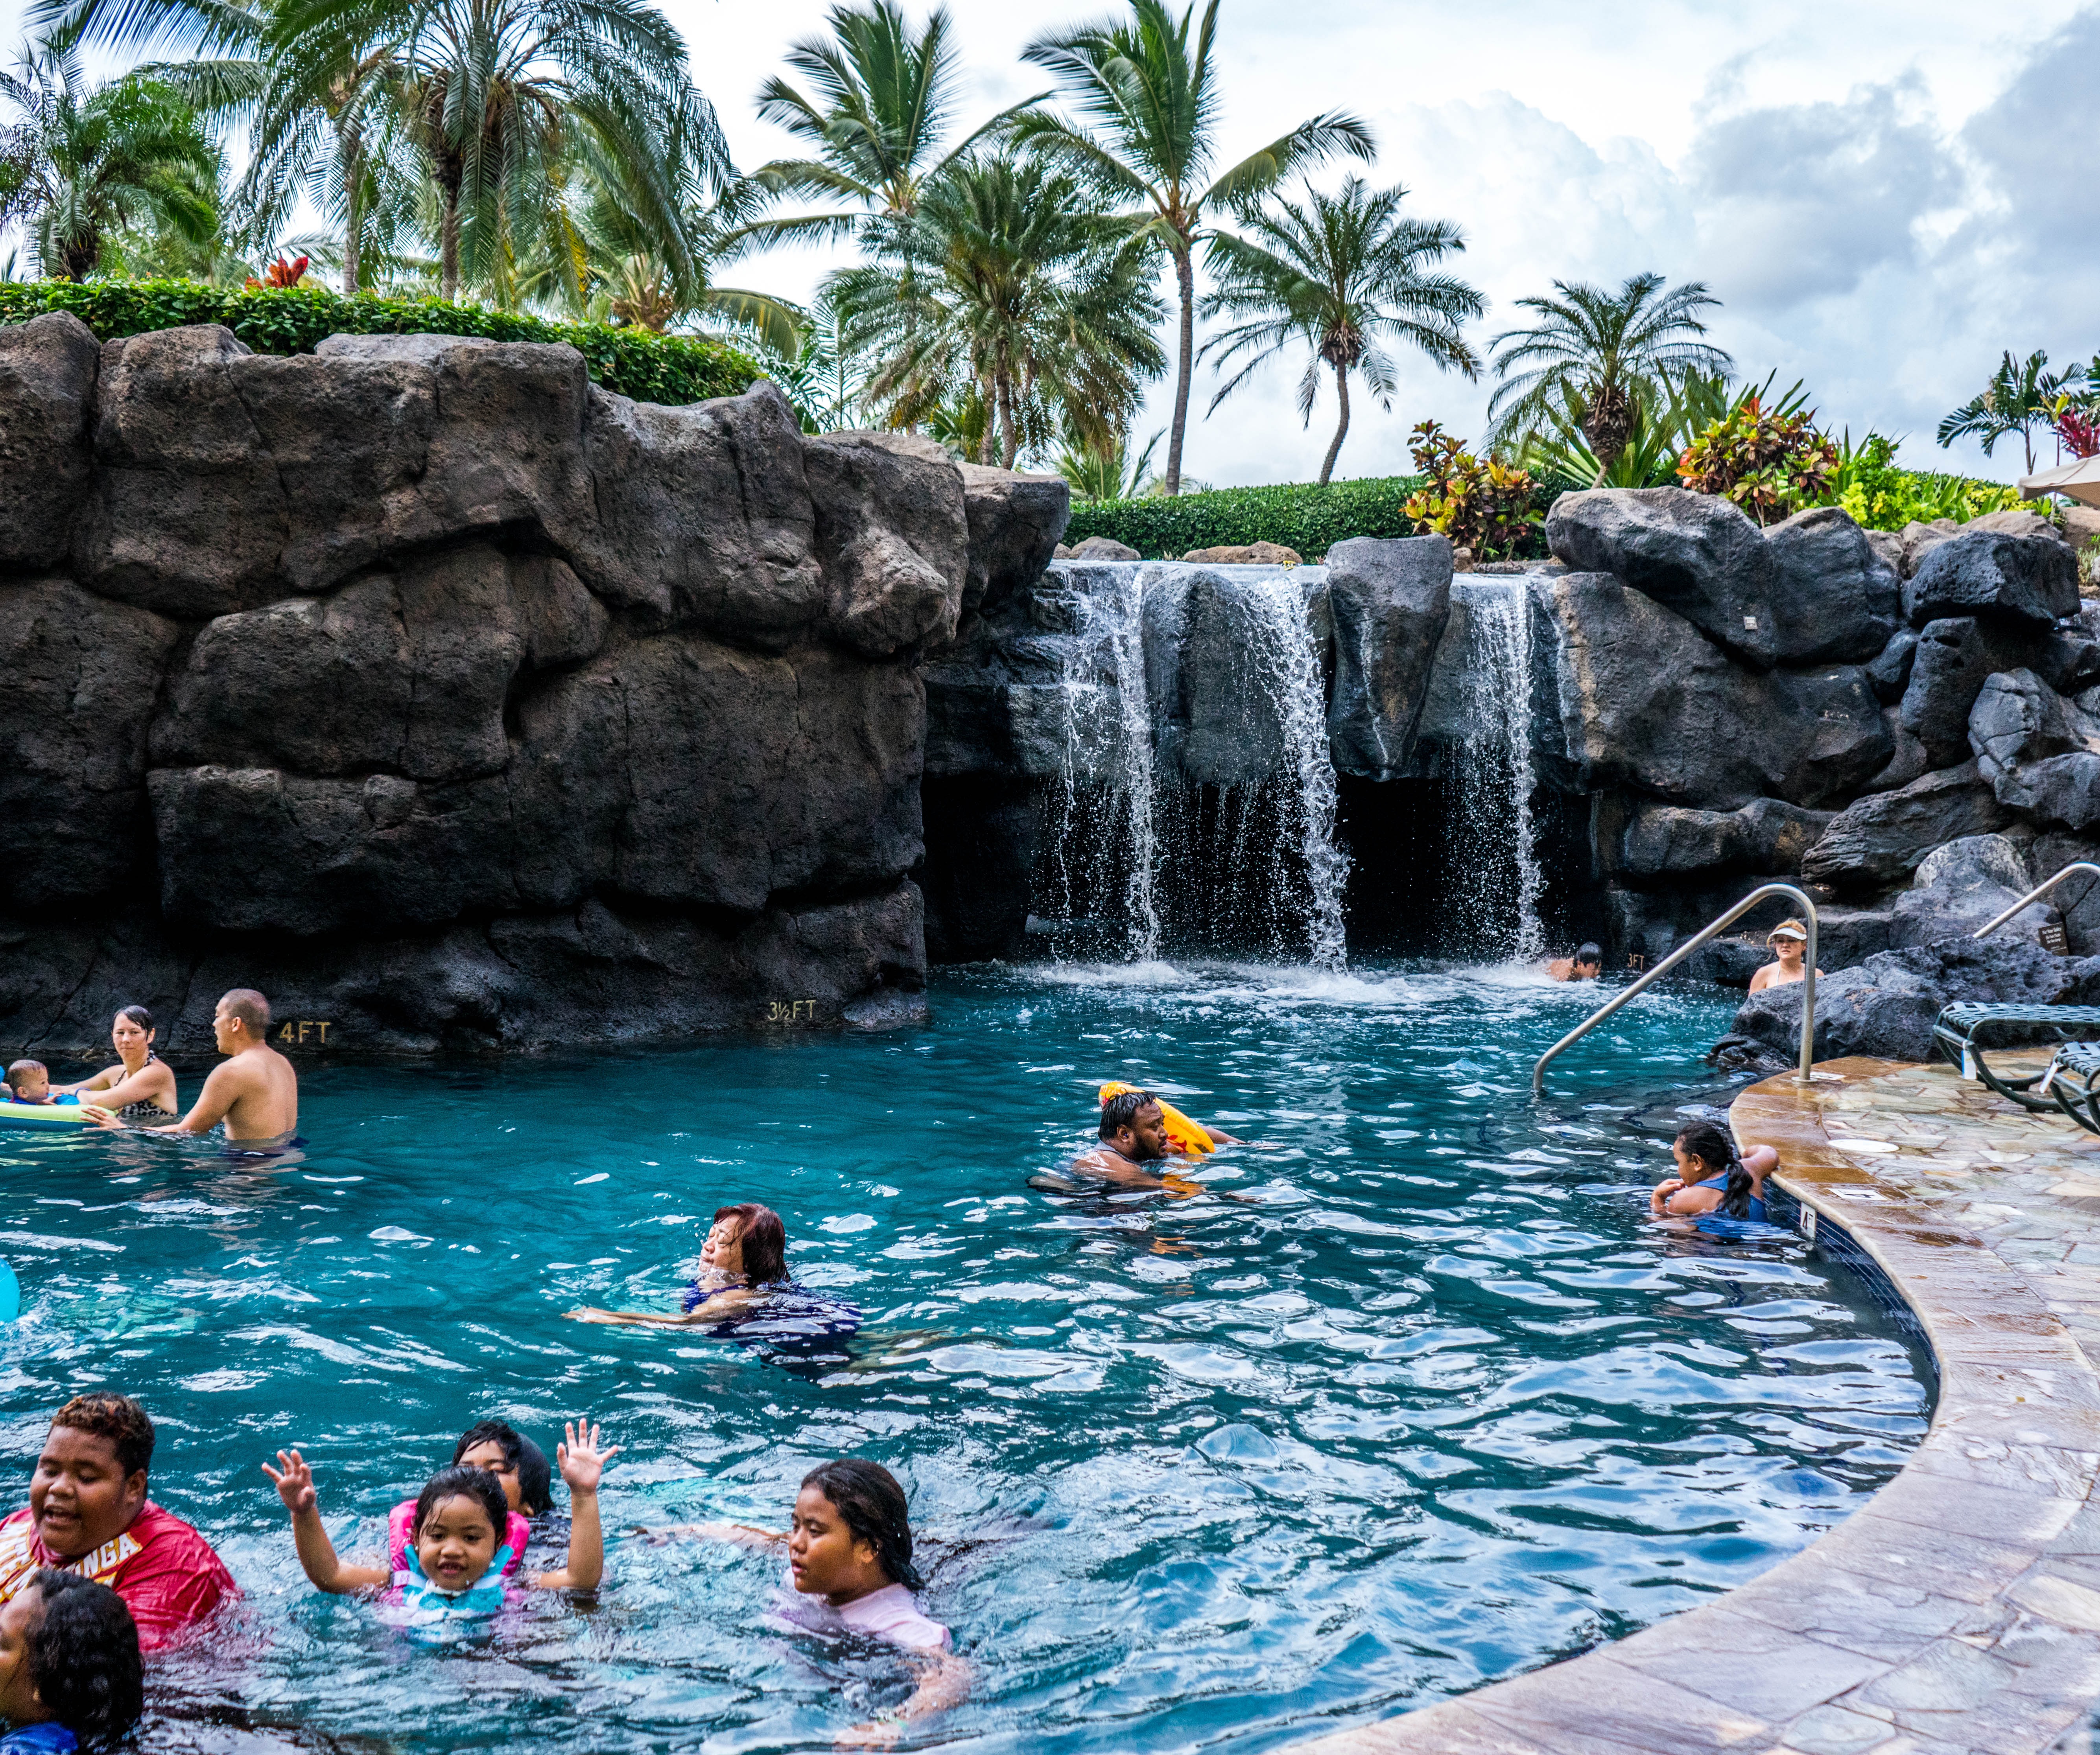
sea, outdoor, waterfall, person, people, summer, vacation, travel, pool, swimming pool, holiday, hawaii, tourism, leisure, resort, water park, oahu, palm trees, marriott, ko olina